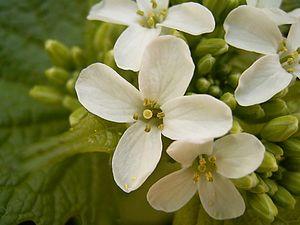
L'Alliaire officinale ou Herbe à ail est une plante herbacée bisannuelle de la famille des Brassicacées, envahissante au Canada et aux États-Unis.